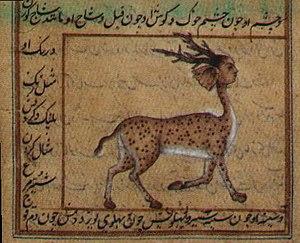
Œuvre représentant «